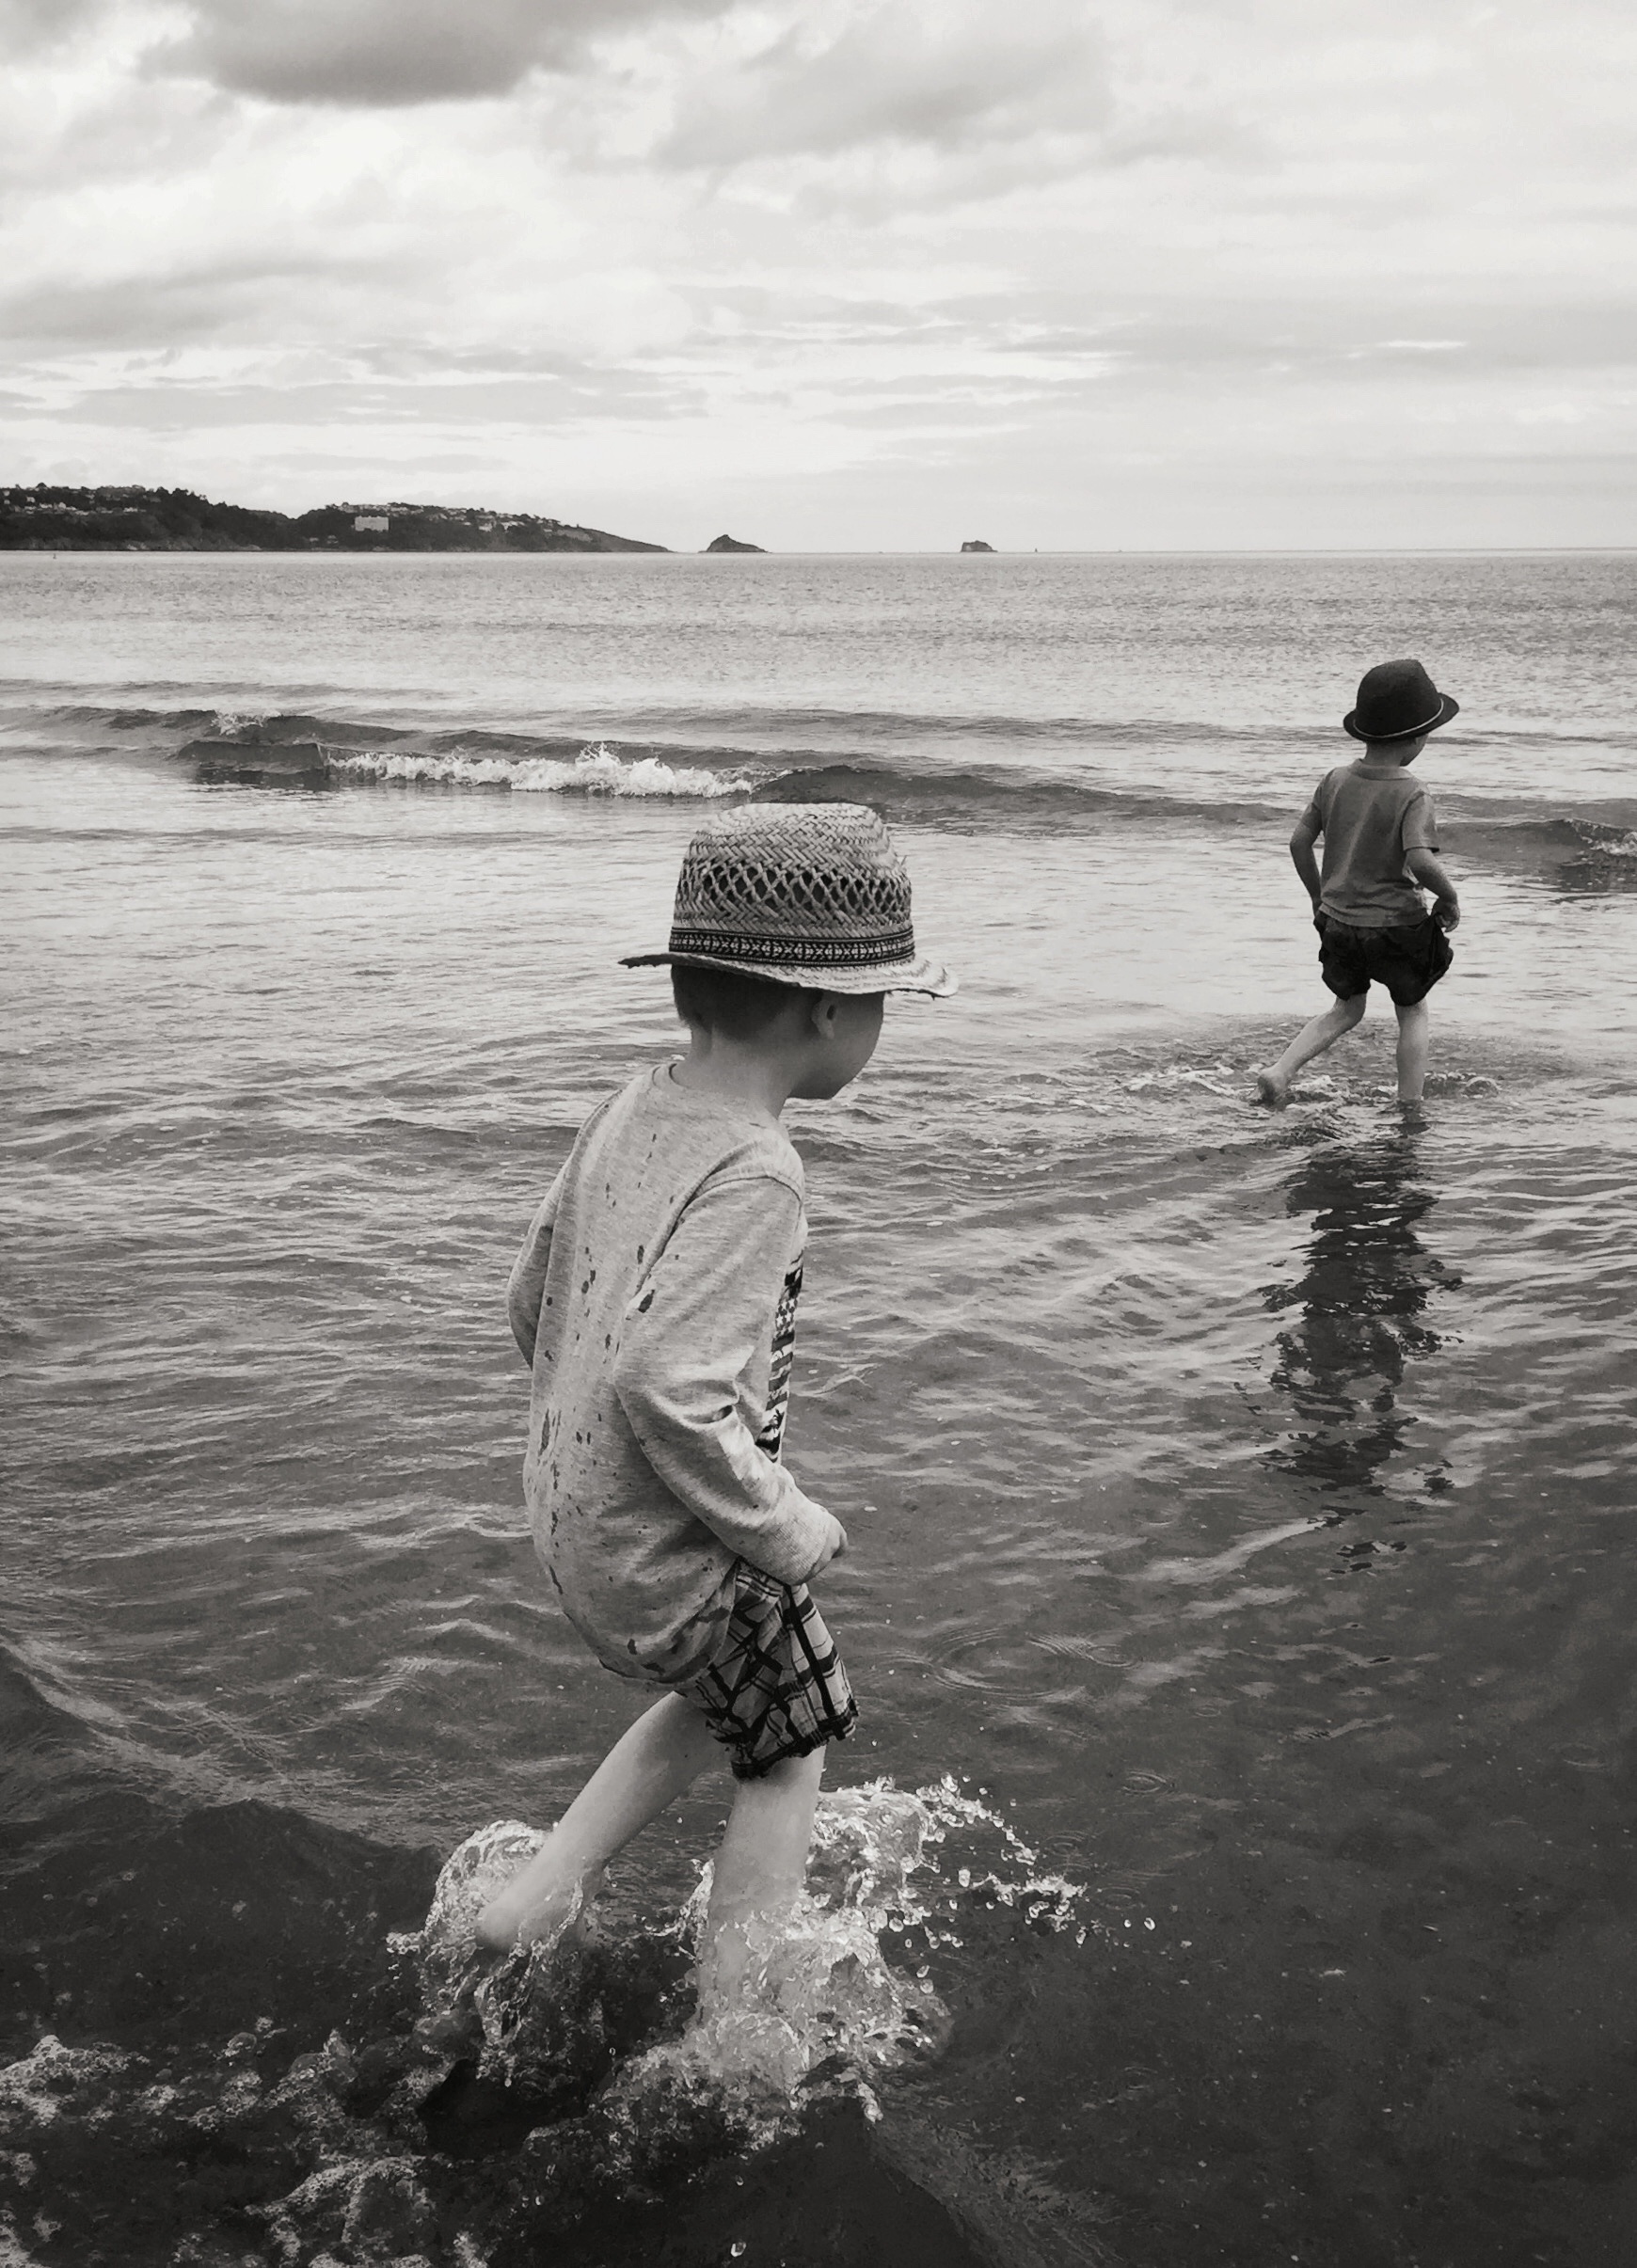
beach, sea, coast, water, nature, sand, ocean, black and white, people, sun, shore, wave, kid, summer, vacation, travel, young, holiday, child, playing, monochrome, together, lifestyle, leisure, childhood, body of water, activity, son, family, fun, happy, happiness, toddler, boys, joy, beach fun, family vacation, family on beach, family beach, monochrome photography